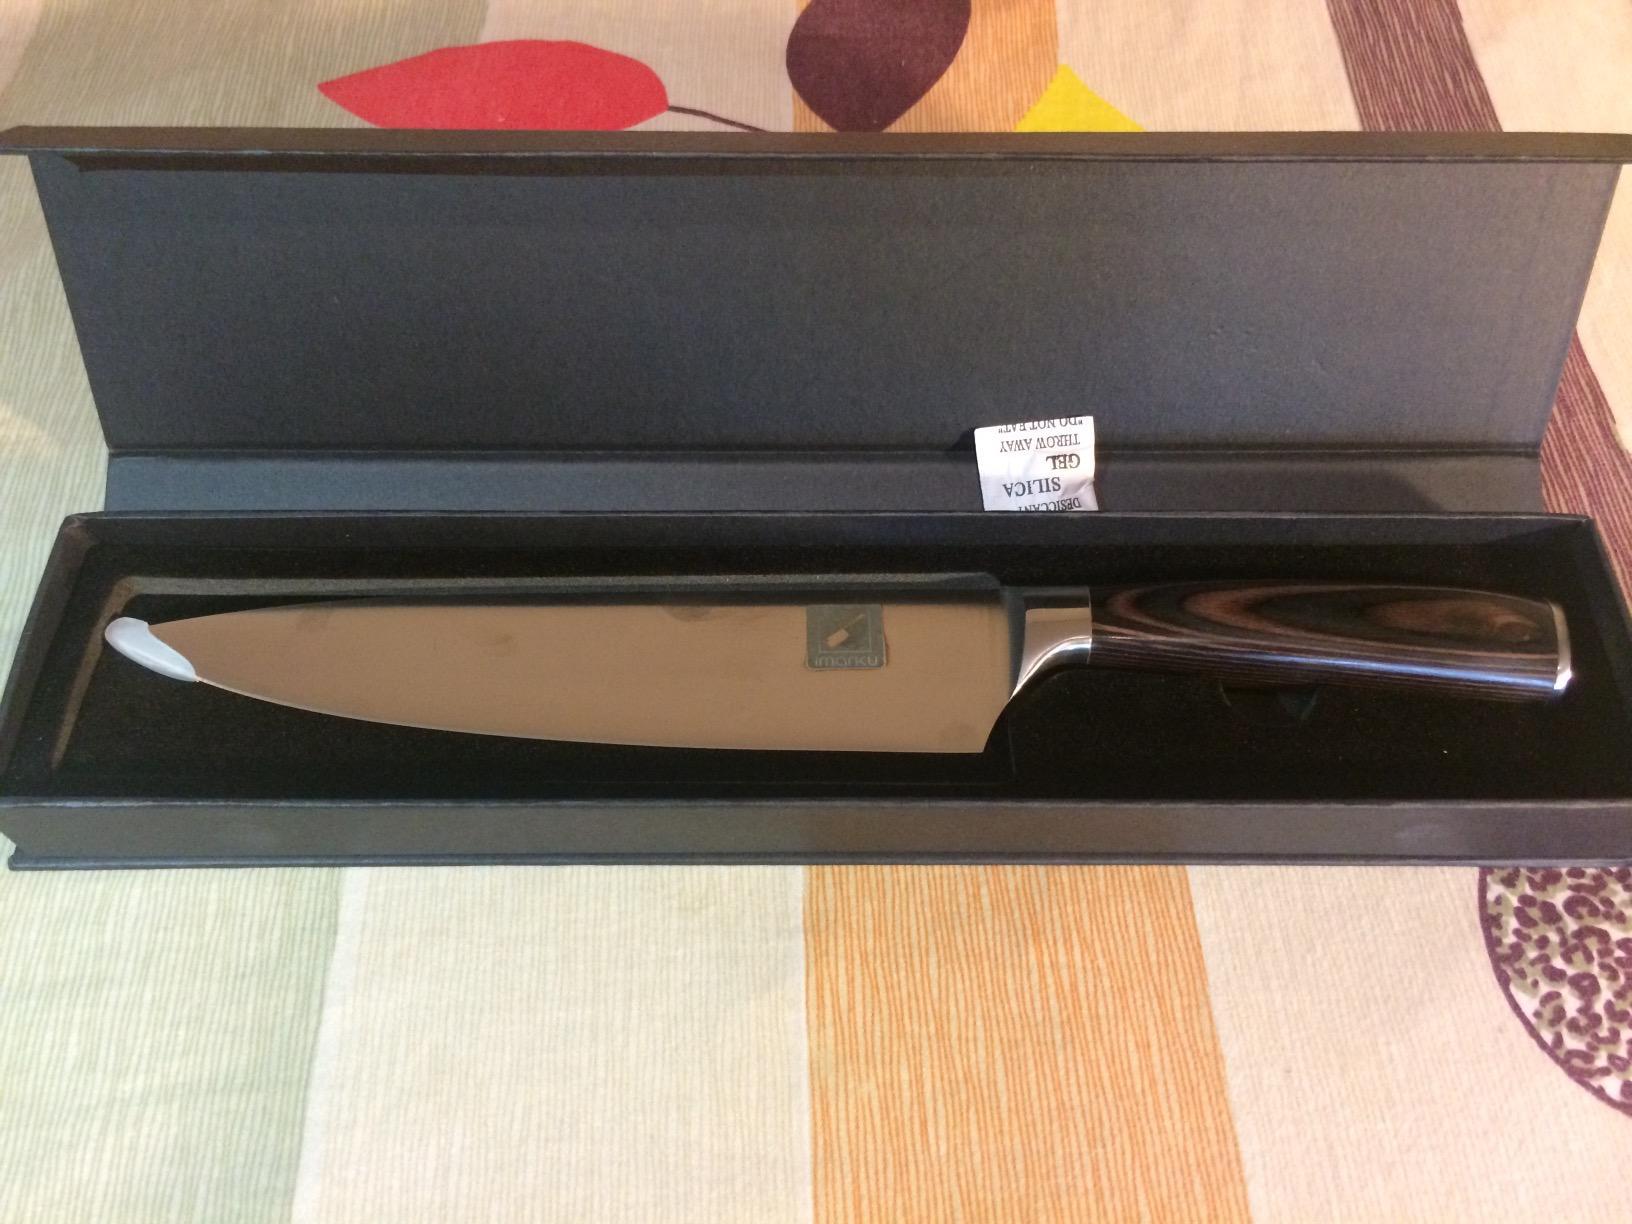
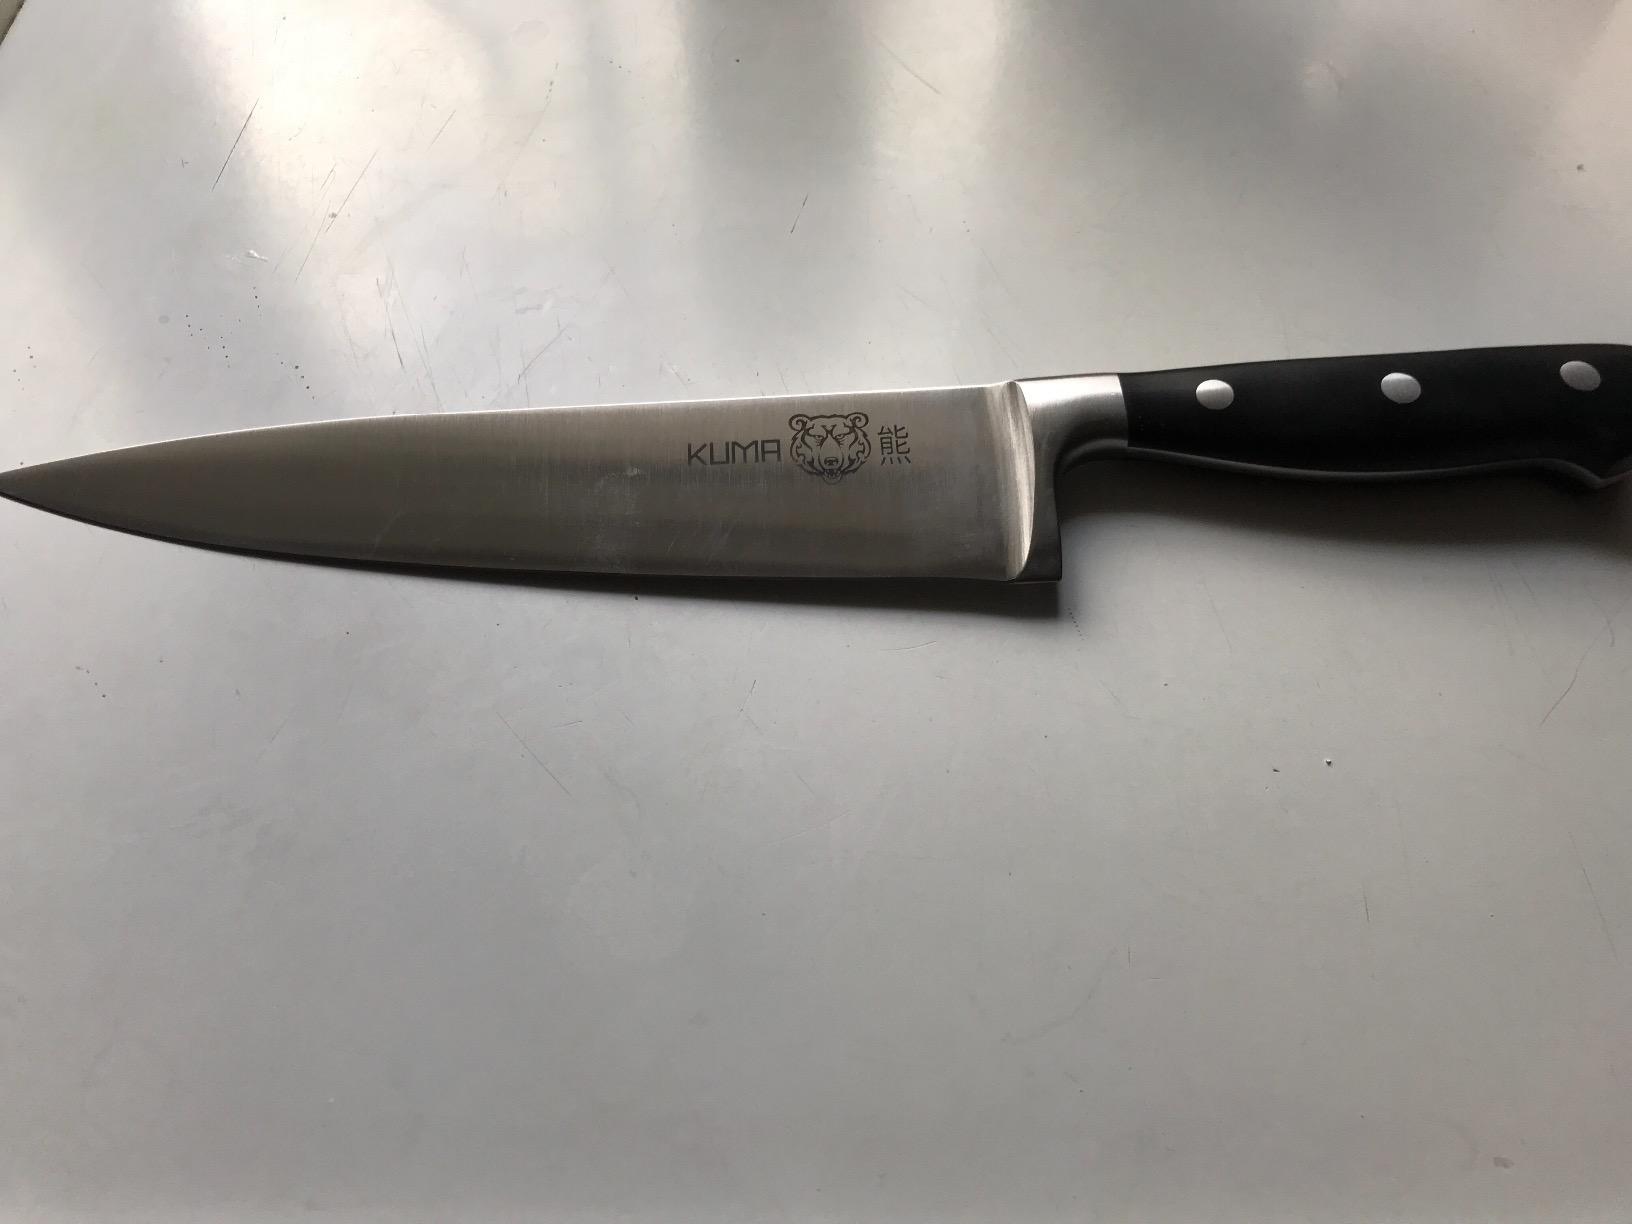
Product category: items_knife
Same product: no